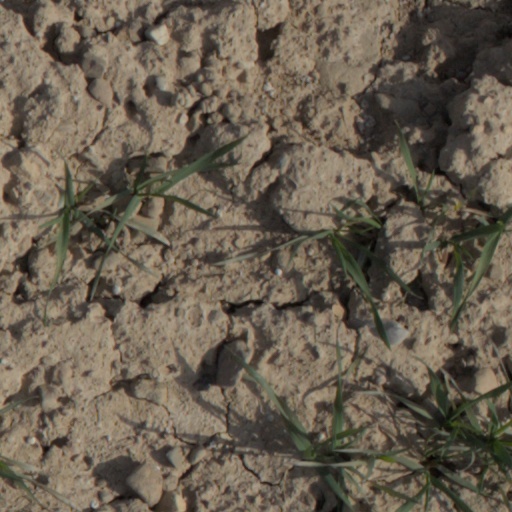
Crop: wheat